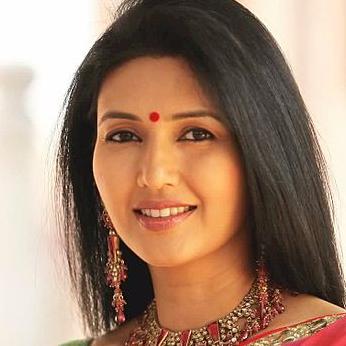
Age: 44